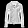
Label: Coat